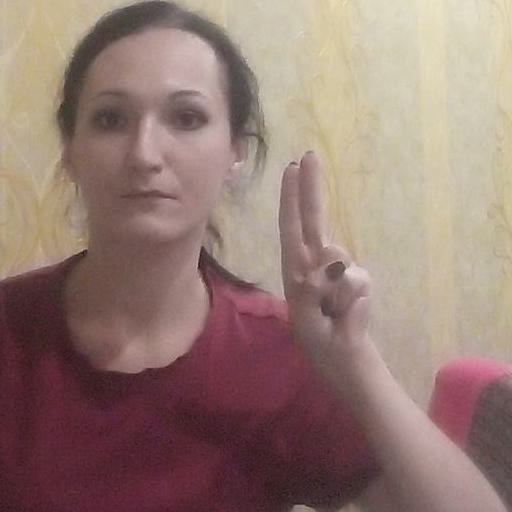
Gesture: two_up